Executive Order 13769

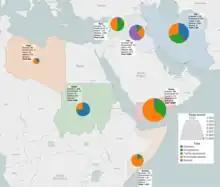
Visas issued in 2016 for the 7 countries affected by section 3 of the executive order. Total is shown by size, and color breaks down type of visa

Key provisions of executive orders 13769 and 13780 cite to paragraph (f) of Title 8 of the United States Code § 1182, which discusses inadmissible aliens. Paragraph (f) states: